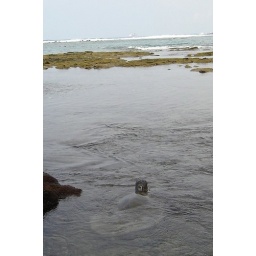
green turtle feeding - Kona - cruise ship in distance